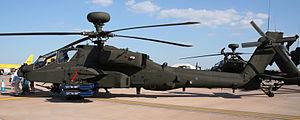
L' AgustaWestland Apache est la version britannique du Boeing AH-64D Apache Longbow. Il est construit sous licence par AgustaWestland pour l'armée britannique.